Karl-Heinz Höcker

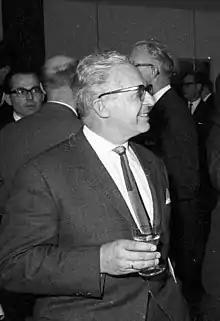
Karl-Heinz Höcker in 1966

Karl-Heinz Höcker (27 December 1915 – 17 July 1998) was a German theoretical nuclear physicist who worked in the German "Uranverein". After World War II, he worked at the university of Stuttgart and was the founder of the "Institut für Kernenergetik und Energiesysteme".